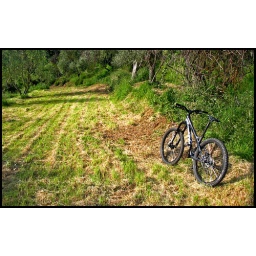
My mountain bike during a ride in the hills of Tuscany